Doctor sweetening process

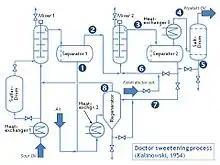
Doctor Sweetening Process; version as patented by Kalinowsky (1954)

The doctor sweetening process is an industrial chemical process for converting mercaptans in sour gasoline into disulfides. Sulfur compounds darken gasoline, give it an offensive odor and increase toxic sulfur dioxide engine emissions. However, this process only reduces the odor.